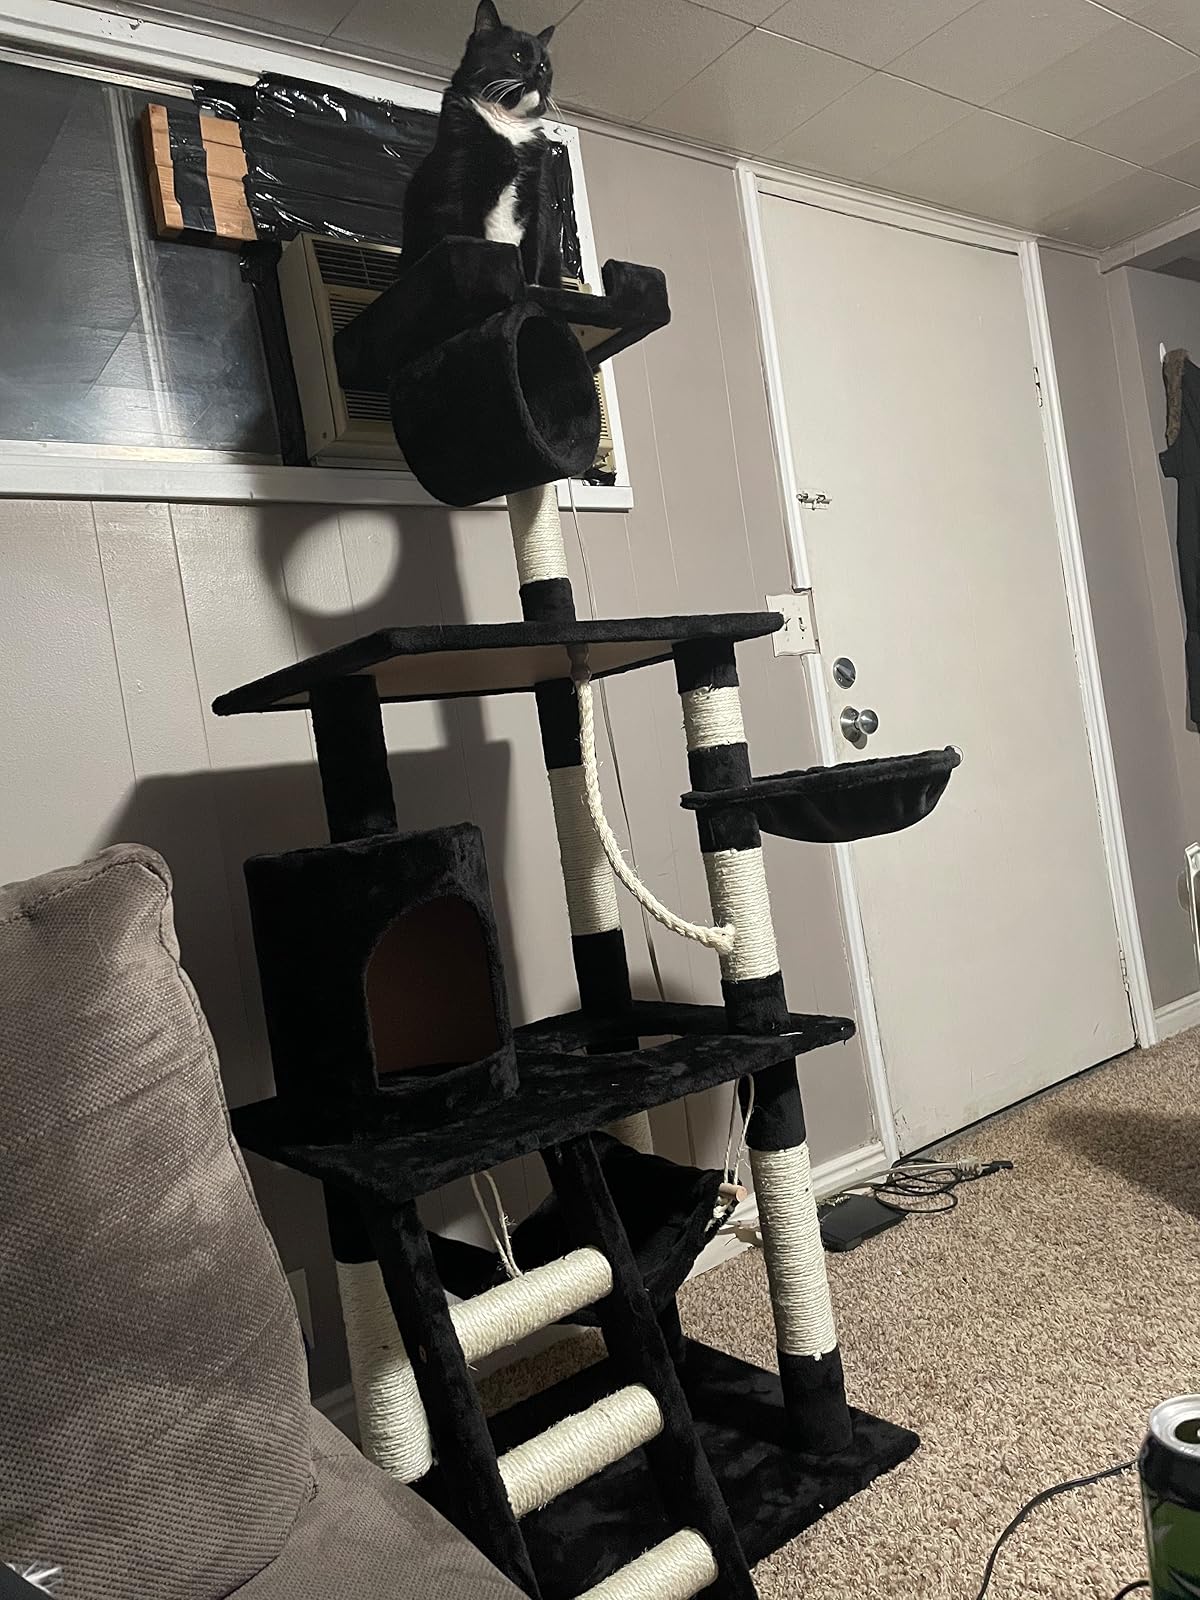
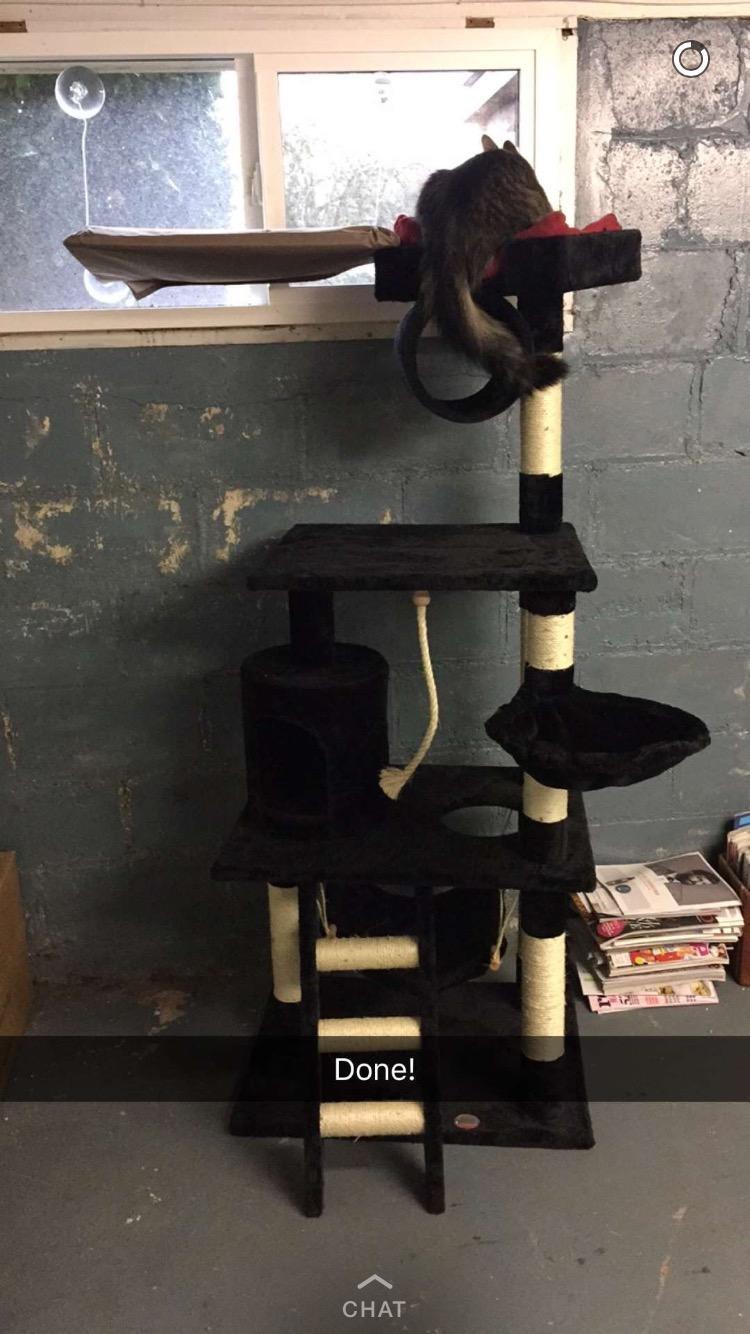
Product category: items_cat tree
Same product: yes